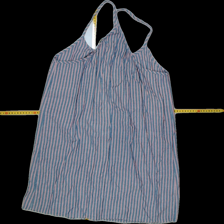
View: back
Type: Tunic
Category: Ladies
Brand: Not Applicable
Colors: Red, Multicolor, White, Blue
Material: 100% Viscose
Pattern: Striped
Cut: C-collar
Size: S
Season: Summer
Trend: No trend
Stains: No
Damage: 0
Price range: 50-100
Recommended usage: Reuse